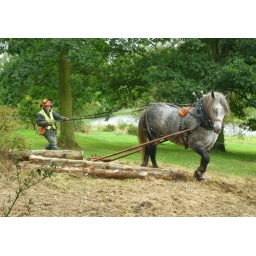
the horse seemed content to go round in circles, as he ended up munching at the young tree in the left foreground